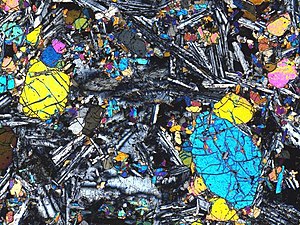
Geologi / Materialer / Mineraler
Tyndslib af gabbro, en plutonsk bjergart bestående af plagioklas (hvid- og gråstribede aflange korn) samt olivin og pyroxen (større farvede korn). Det store blå korn er 1,6 mm langt.
Geologi er en geovidenskab, der som emne har den faste jordklode med dens bjergarter og jordarter og disses sammensætning, dannelse og omdannelse gennem tiden. Geologi beskæftiger sig med jordklodens materialer, med de processer som danner materialerne og med de lange tidsrum, gennem hvilke processerne virker. Indenfor geologien studeres også solsystemets klippeplaneter og måner, fx Mars og Månen. Den geologiske videnskab overlapper de andre geovidenskaber, fx hydrologi, geofysik og meteorologi, samt biologi, gennem underdisciplinen palæontologi, studiet af fortidens dyr og planter.